Harhoog

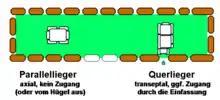
Layout of the Harhoog dolmens with parallel and transverse graves

The megalithic Harhoog burial chambers were originally located near the mud-flats between Keitum and Tinnum. The stones were moved to the area near the Tipkenhoog on the coast near Keitum in 1954, when Sylt Airport was under development.